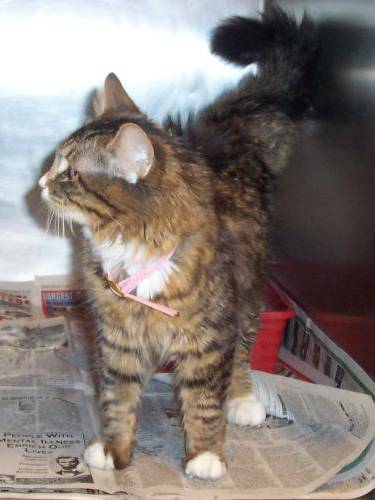
Label: cat